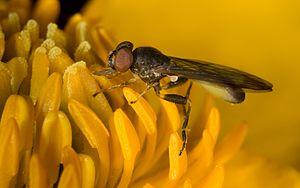
Sphegina montana, un syrphide rare.